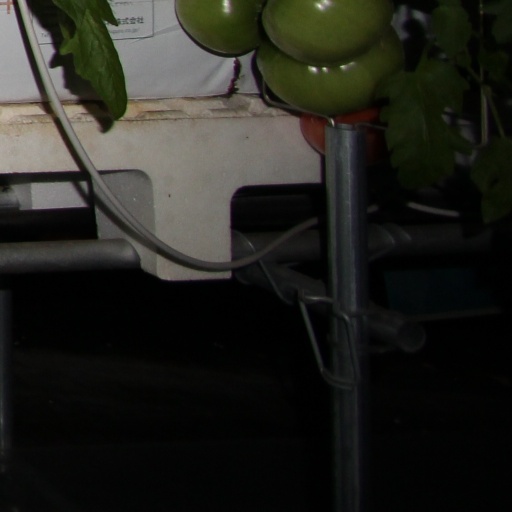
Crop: tomato